Inkster (electoral district)

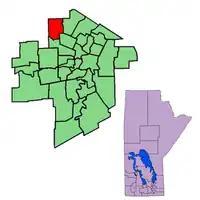
The 1998-2011 boundaries for Inkster highlighted in red

Inkster was a provincial electoral division in the Canadian province of Manitoba. It was located in the northwestern corner of the city of Winnipeg. Officially created by redistribution in 1957, it has existed since the provincial election of 1958.